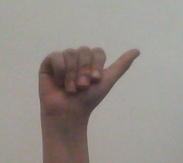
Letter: dhad